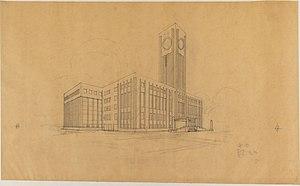
Tony Garnier, mairie de Boulogne-Billancourt, projet 2
Tony Garnier, né le 13 août 1869 à Lyon et mort le 19 janvier 1948 à Roquefort-la-Bédoule, est un architecte et urbaniste français. Nombre de ses projets sont à l’origine d’avancées considérables dans la réflexion que menaient alors les architectes sur ce qu’ils considéraient être l’architecture et l'urbanisme moderne.
L'hôtel de ville de Boulogne-Billancourt est un édifice situé à Boulogne-Billancourt, en France.